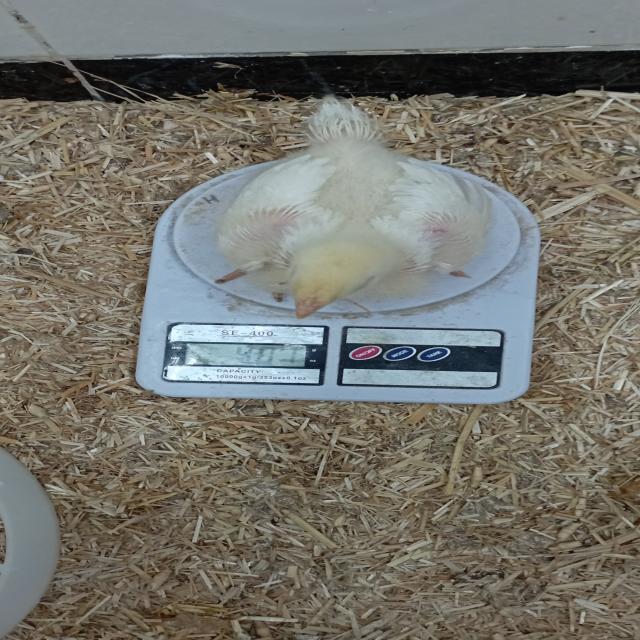
Weight: 403 g